To Die for Tano

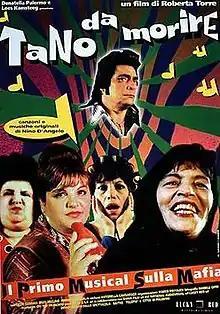

Tano da morire (internationally released as To Die for Tano) is a 1997 Italian musical comedy film written and directed by Roberta Torre. It is loosely inspired by actual life events of Tano Guarrasi, a butcher and a jealous brother of four sisters who was also a little mafia boss and who was killed in his shop in September 1990.